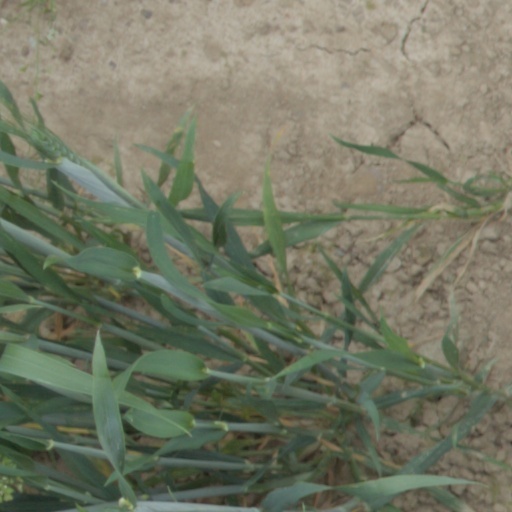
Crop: wheat